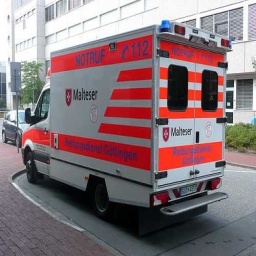
Label: ambulance